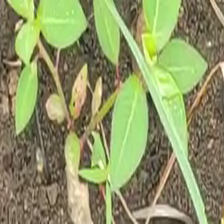
Weed species: Moti_dudhi(Euphorbia_geneculata_L)